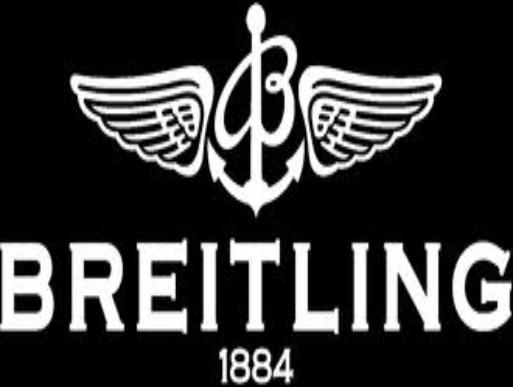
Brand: Breitling
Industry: Clothes